Vehicle registration plates of Barbados

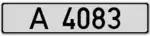

Barbadian Vehicle registration plates consist of letters and numbers. The Barbados Licensing Authority issues licence plates to all new motor vehicle owners. Each licence plate has one or two letters which represents the part of the island which the vehicle's owner resides or previously resided at the time the vehicle was registered. The first part consists of one or two letters which determine the part of the island the registration is from, or category of vehicle. The international code for Barbadian plates is BDS.